The Haunted House season 4

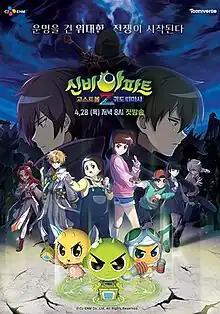
Promotional poster. From left to right: Sara, Guido Hyun, Leon Raymond, Doori Koo, Geumbi, Shinbi, Hari Koo, Jubi, Hyun-woo Kim, Kang-lim Choi, Gaeun Lee, Ian

The fourth season of "The Haunted House" animated television series, titled The Haunted House: Ghost Ball Z, was produced by Studio BAZOOKA and STUDIO EEK. The first part titled The Haunted House: Ghost Ball Z: The Dark Exorcist aired on Tooniverse in South Korea from September 16 to December 16, 2021, at 8 p.m. KST. The second part is titled The Haunted House: Ghost Ball Z: Guido Exorcist, which aired from April 28 to July 28, 2022.